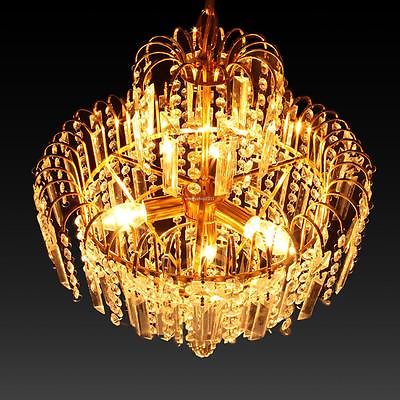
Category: lamp